Mikhail Motsak

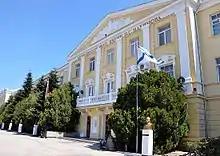
The , where Motsak studied in the 1970s

Motsak was born on 22 November 1949 in Moscow, then part of the Russian Soviet Federative Socialist Republic in the Soviet Union. His family moved to Sevastopol during his childhood, and Motsak grew up and attended high school there. After graduating from high school, he enrolled in the . He graduated in 1972 with a specialty in submarine missile guidance systems, and was assigned to serve as a senior engineer in the Pacific Fleet. After service in shore-based weapons installations as engineer and then senior engineer, Motsak transferred to the submarine service. Between 1974 and 1979 he was promoted from armament commander to assistant commander, and then senior assistant commander of a nuclear submarine. He completed the Higher Special Officer Classes of the Navy in 1982.